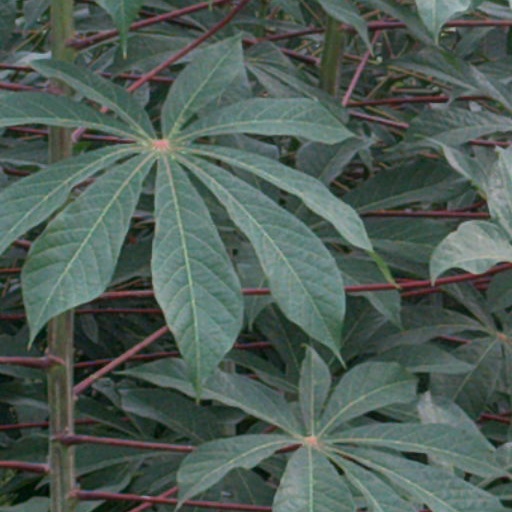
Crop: cassava